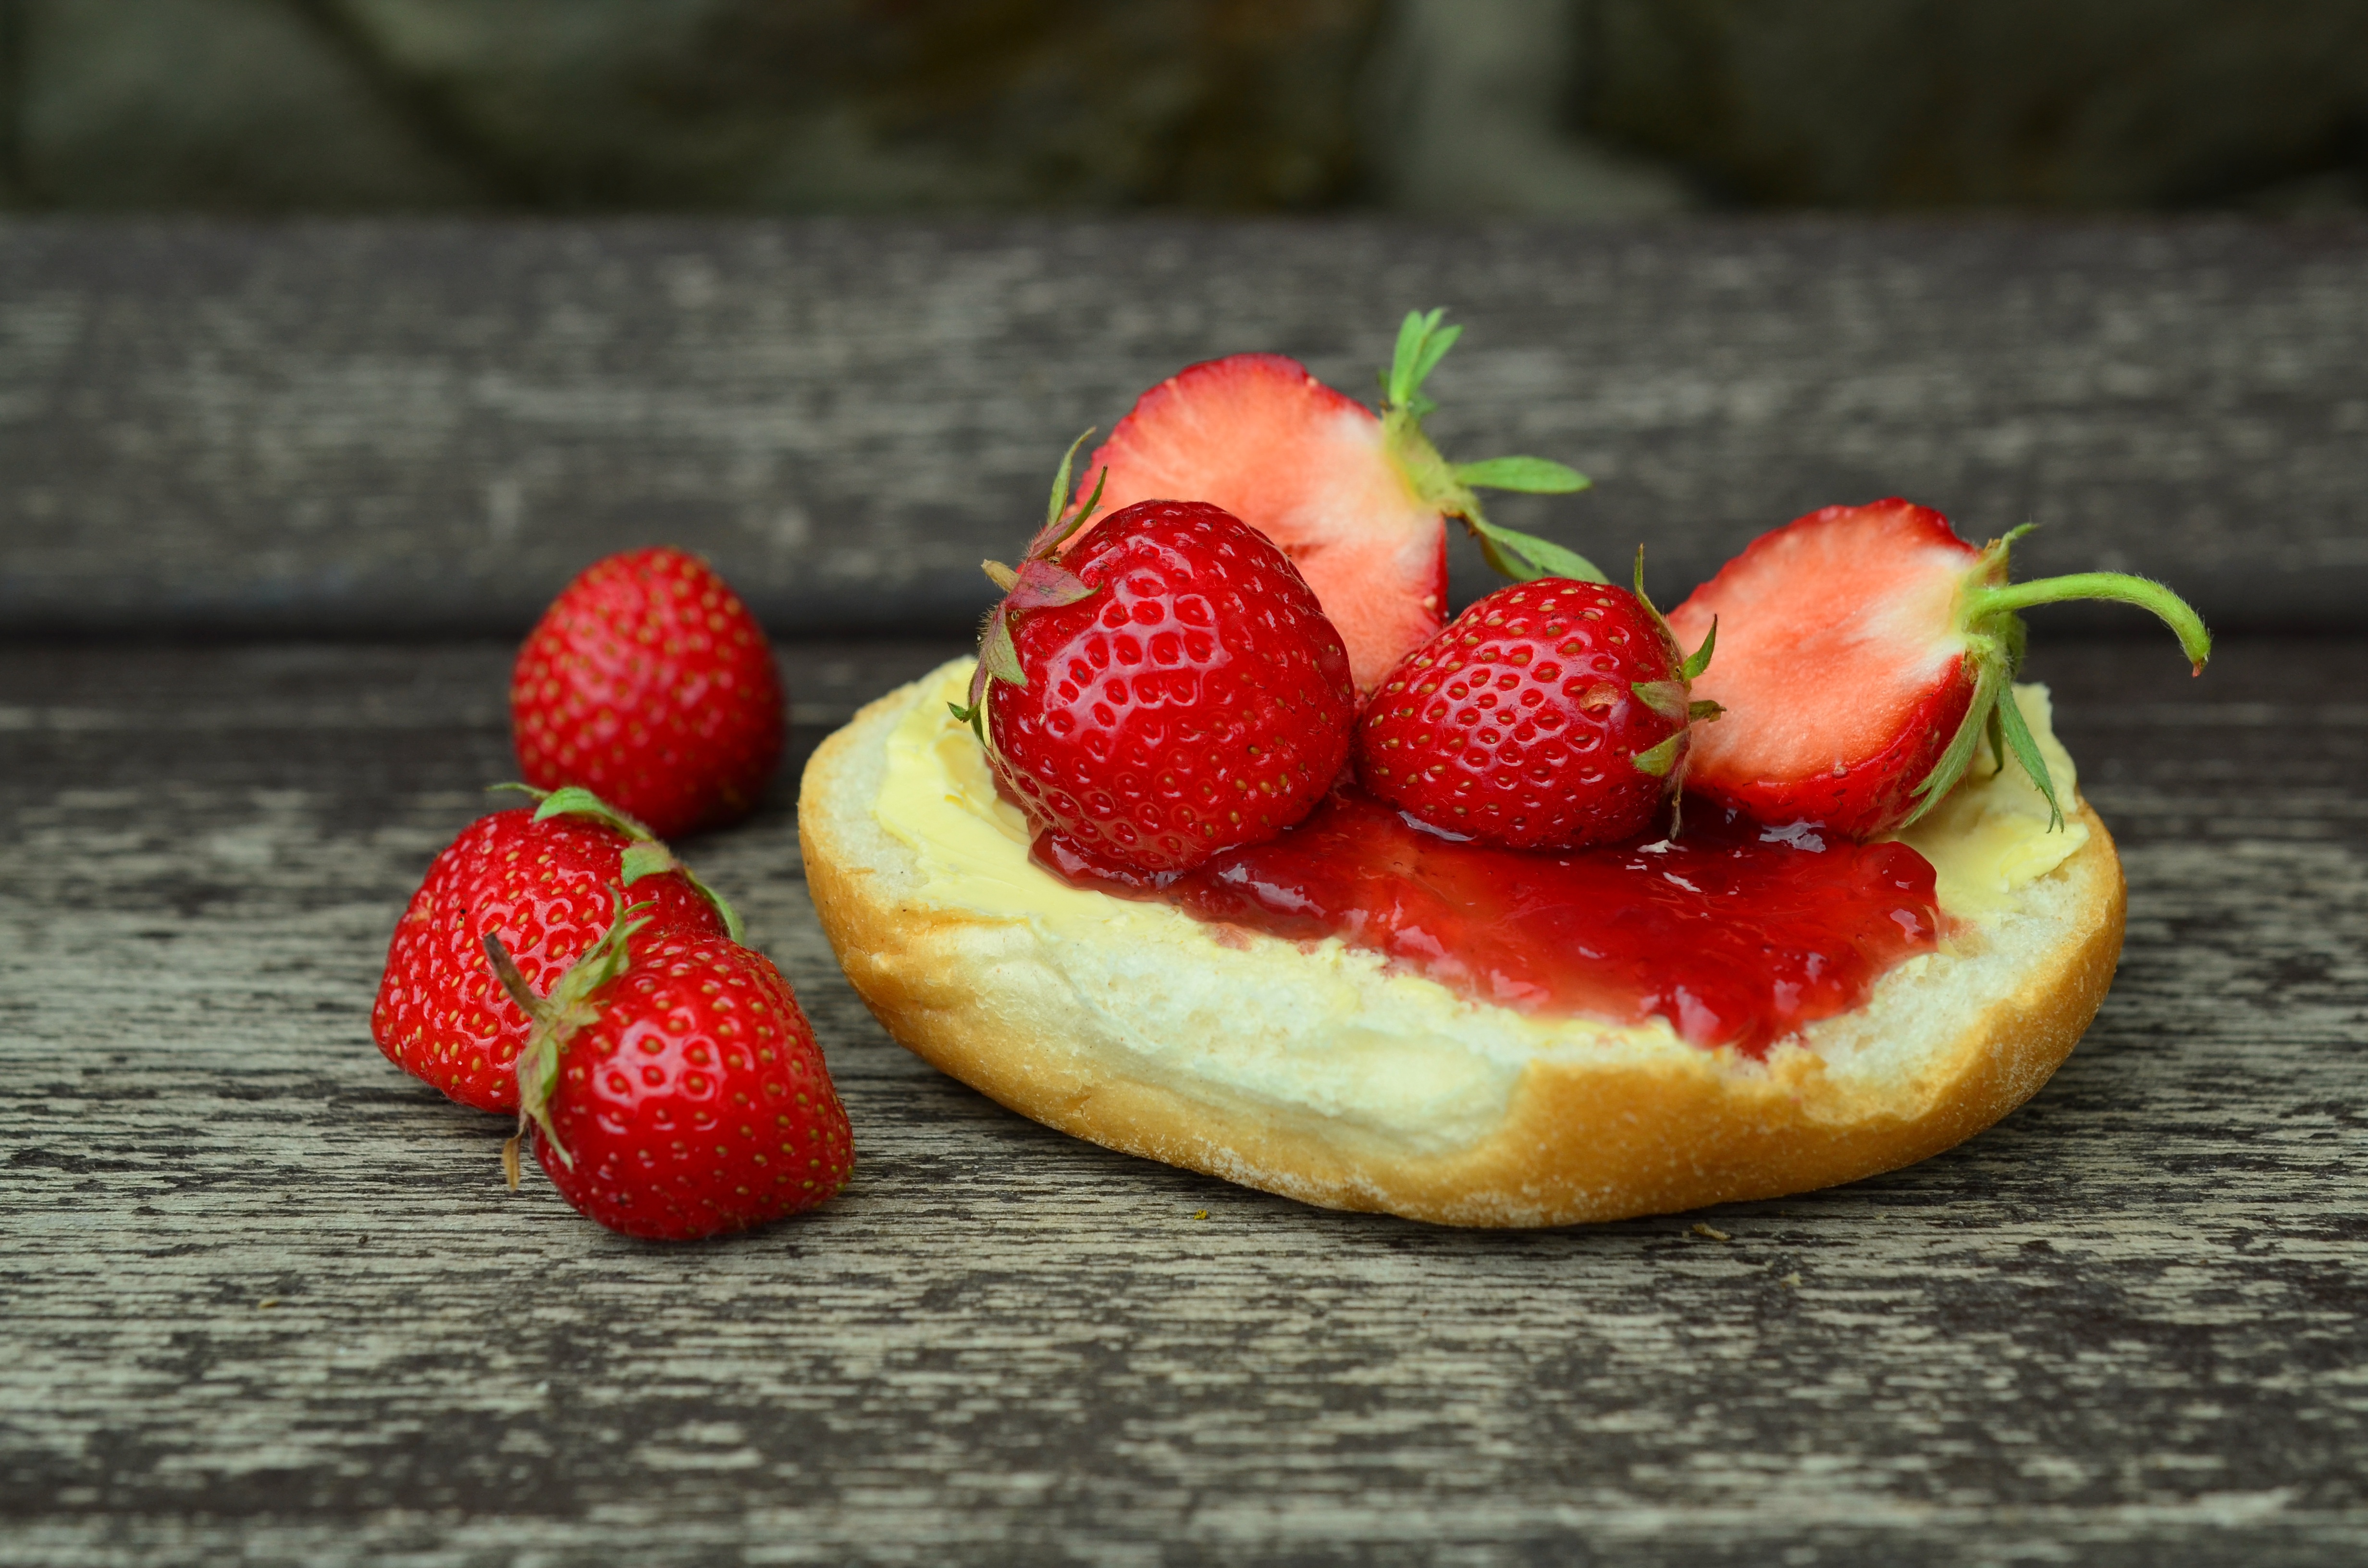
plant, raspberry, fruit, sweet, dish, meal, food, produce, breakfast, dessert, eat, delicious, strawberry, berries, nutrition, roll, strawberries, sweetness, baked goods, fruity, bread covering, pavlova, strawberry jam, jam sandwich, frutti di bosco